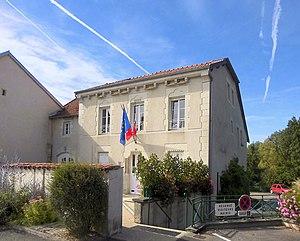
La mairie de Rollainville